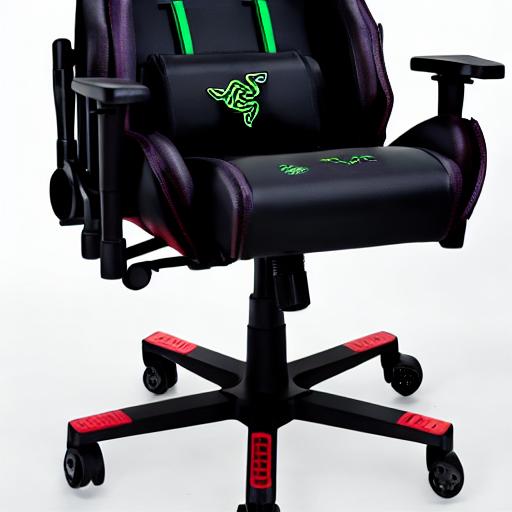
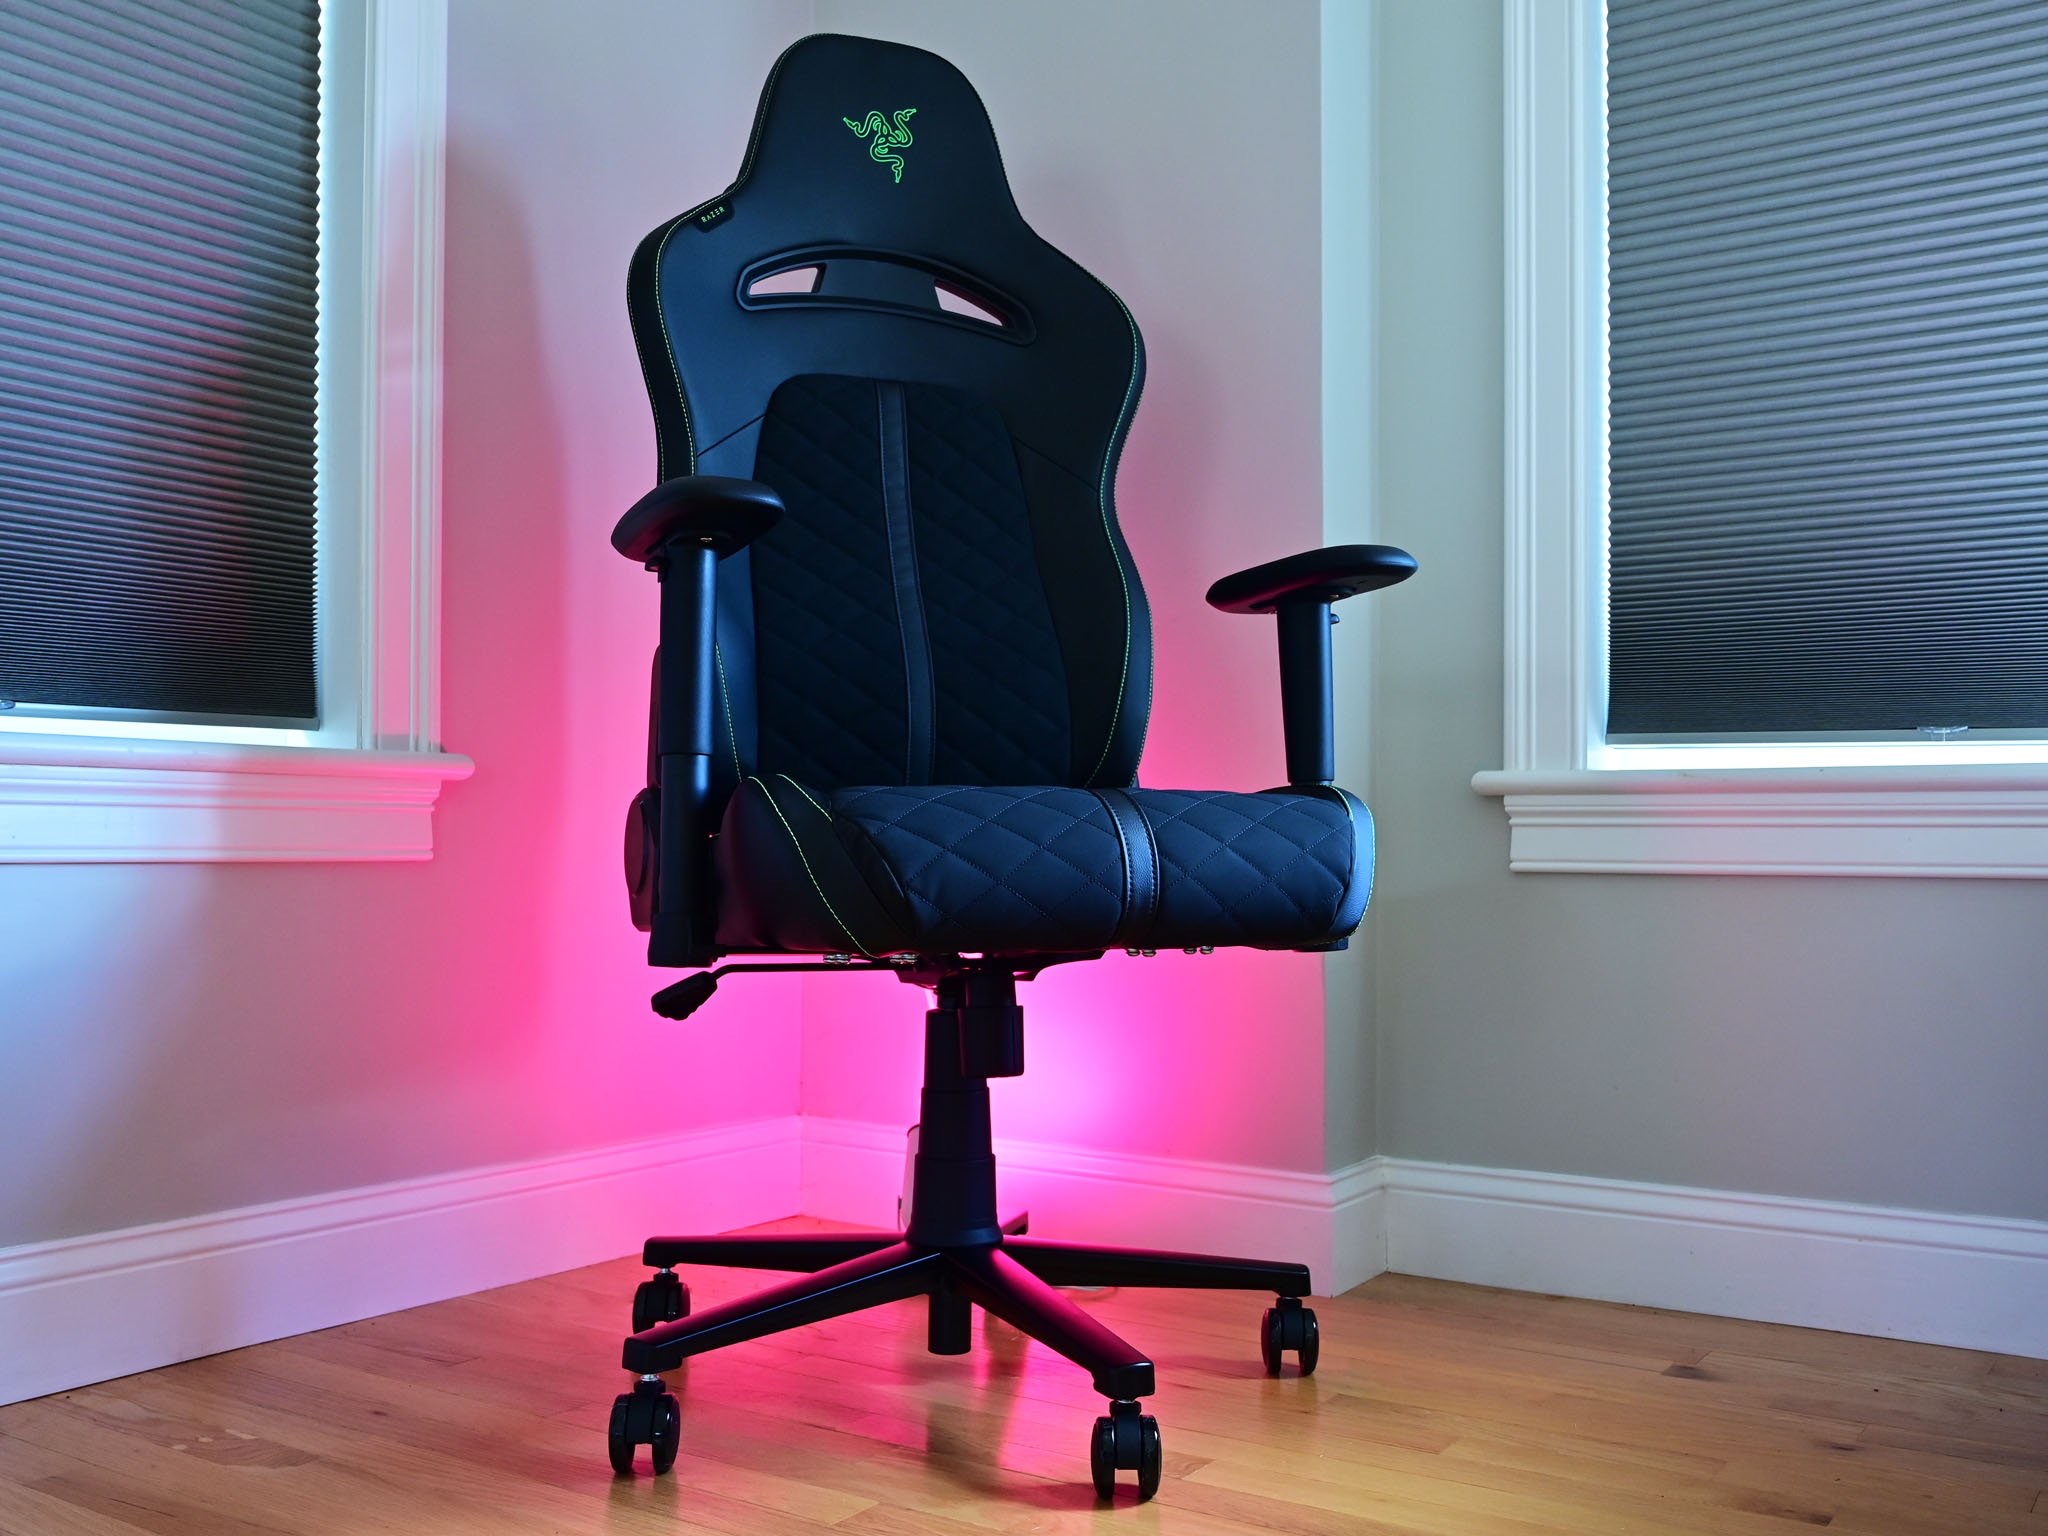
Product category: items_chair
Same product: no